Arapahoe Acres

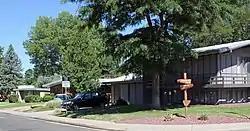

Arapahoe Acres is a neighborhood bounded by East Bates, East Dartmouth Avenues, South Marion, South Franklin Streets in Englewood, Colorado. Built from 1949 to 1957 it provides examples of new patterns developed for residential neighborhoods after World War II.